Stephen Bethlen

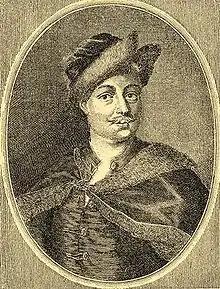
Stephen Bethlen

Stephen Bethlen de Iktár (1582 – 23 December 1648) was the Prince of Transylvania in late 1630.